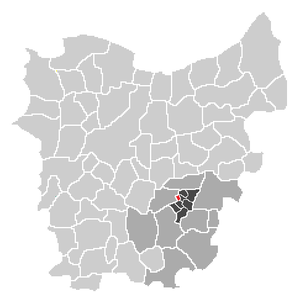
Vlekkem est une section de la commune belge d'Erpe-Mere dans le Denderstreek sur le Molenbeek située en Région flamande dans la province de Flandre-Orientale.